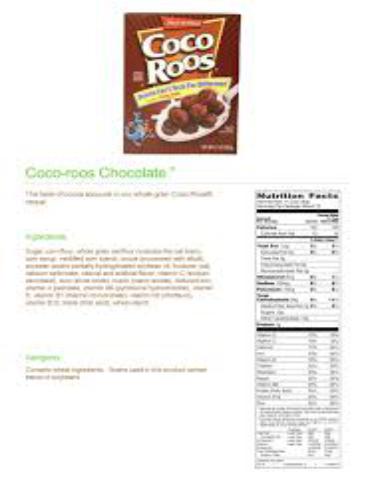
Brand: Coco Roos
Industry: Food